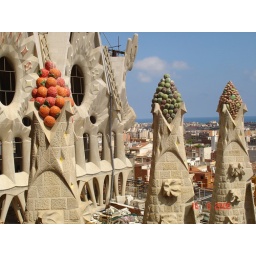
Gaudian fruits in the concrete forest